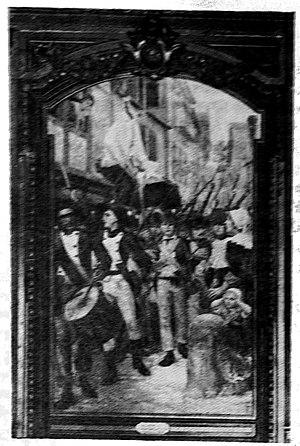
soldats de 1792 peinture de lacatte sur le mur d'une salond de la mairie, provenant de la bibliothèque de Reims.
L'histoire de Reims remonte probablement à quelques siècles avant notre ère et il reste de cette agglomération gauloise la trace de deux fossés qui témoignent de l'ampleur de la ville avant même la conquête romaine. Le site initial de Reims n'apparaît plus guère et l'on a même du mal à imaginer cette petite colline sur la rive nord de la Vesle, un peu en retrait des marais dans la vallée peu profonde de la rivière.